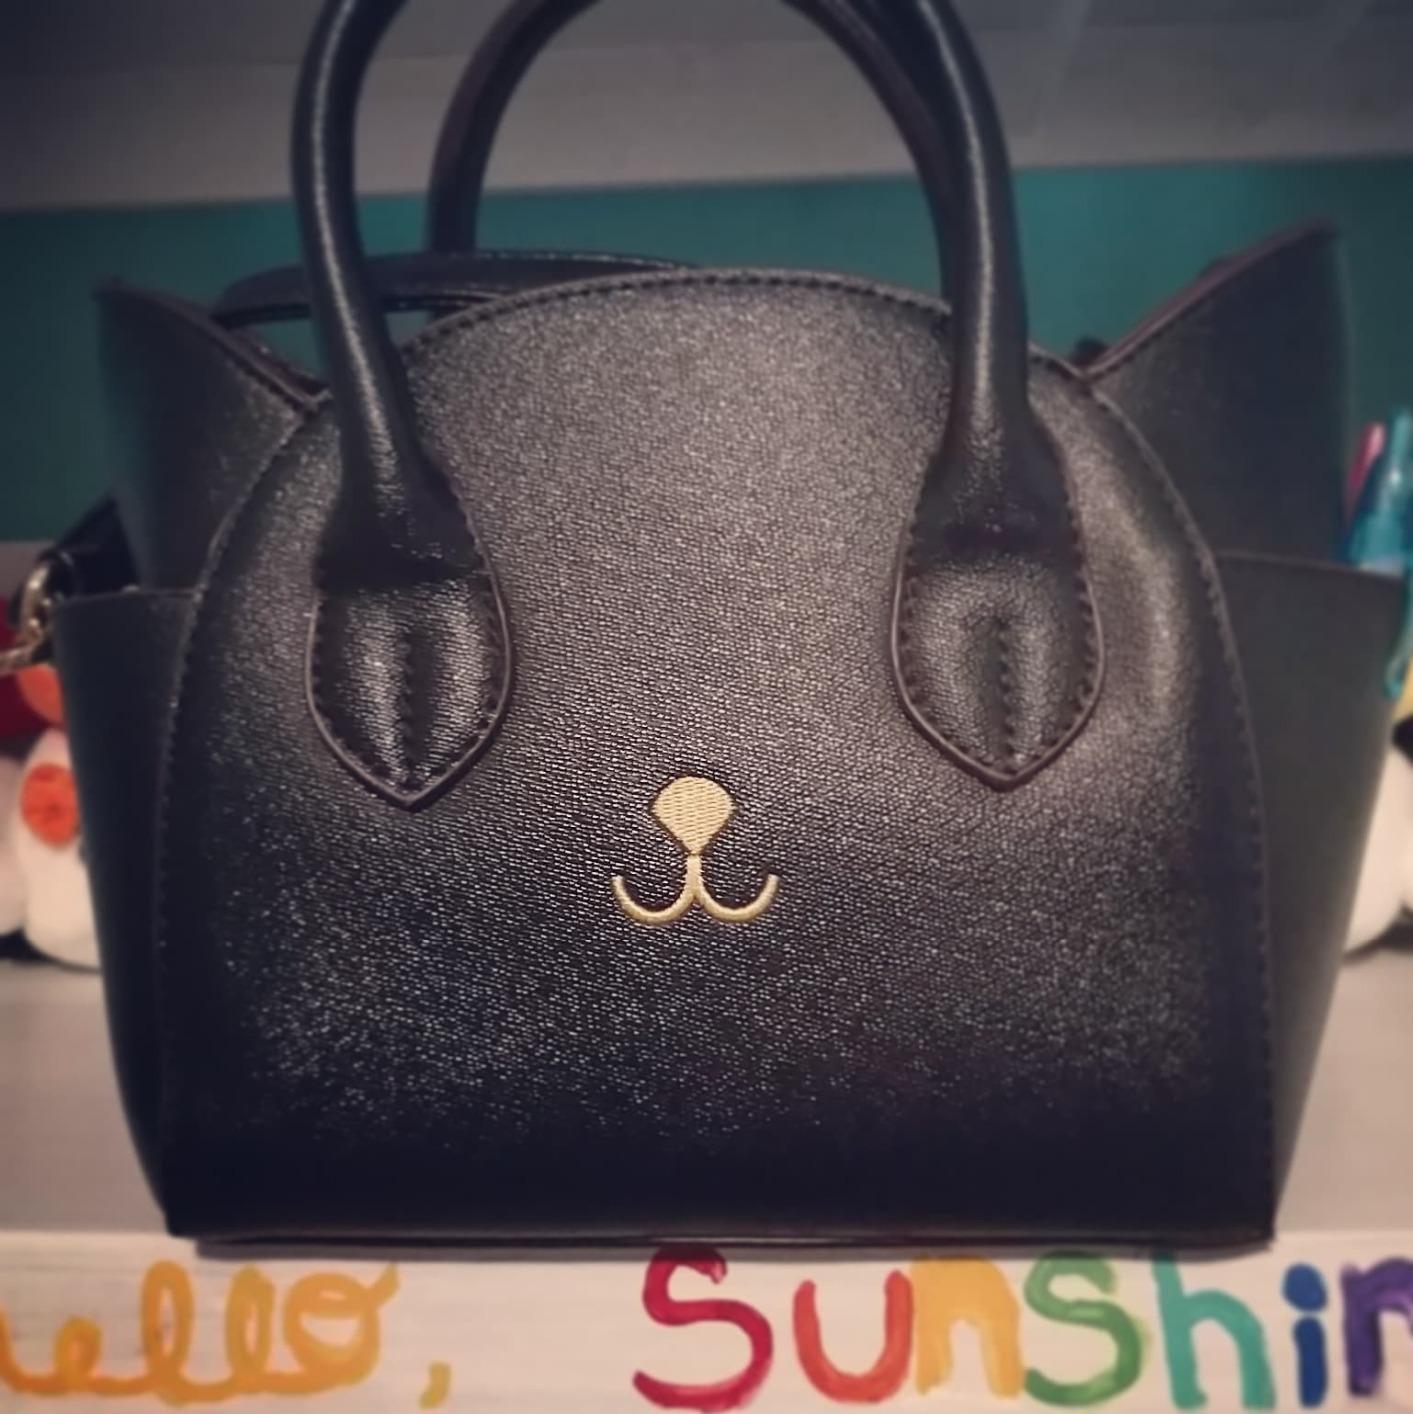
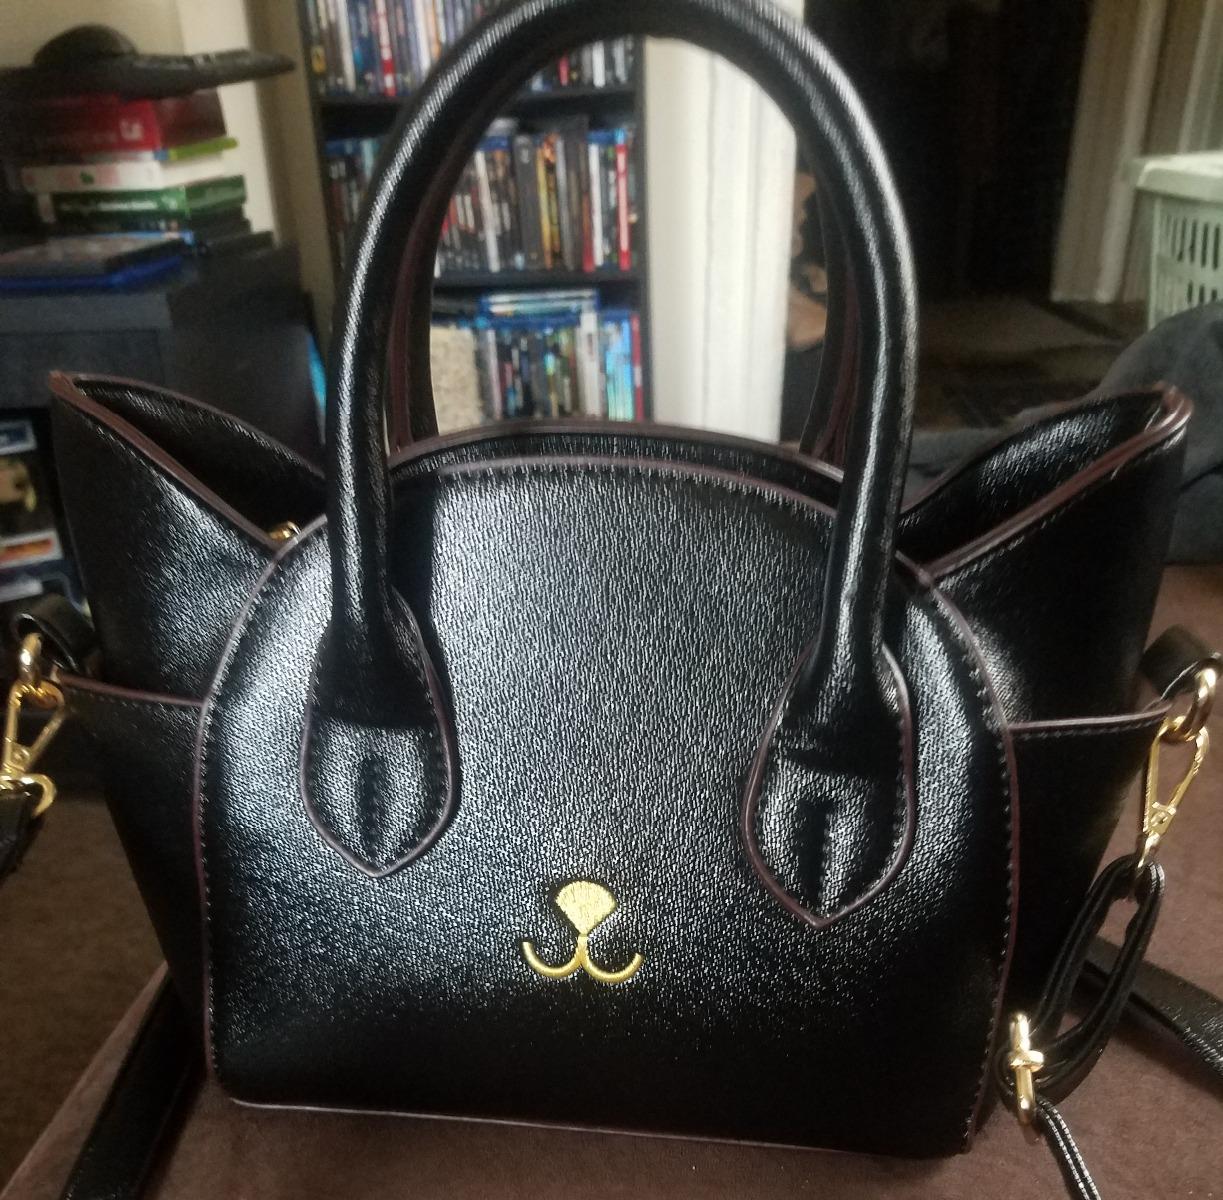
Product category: accessories_handbag
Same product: yes